Jadwiga Łuszkowska

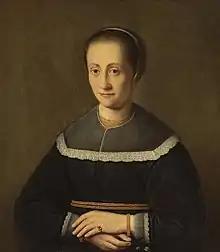
Portrait of a lady with forget-me-nots (Jadwiga Wypyska?), ca. 1640, National Museum in Warsaw

Jadwiga Wypyska ("née" Łuszkowska; about 1616 in Lviv – after 20 May 1648 in Merkinė) was a Polish noblewoman, known as the mistress of Polish king Ladislaus IV Vasa.